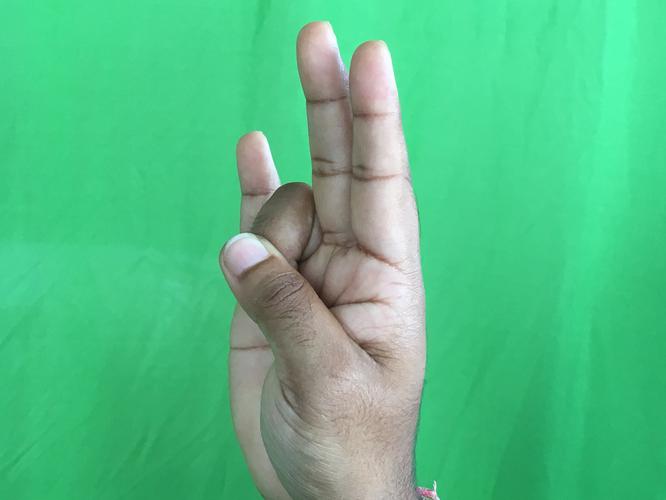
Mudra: Mayura
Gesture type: single_hand